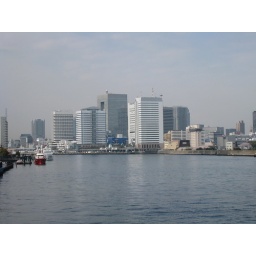
IMG_0597 Tsukiji fish market with river close by